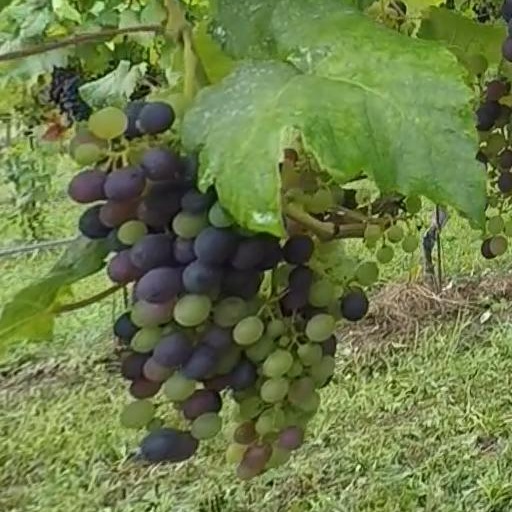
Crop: grape